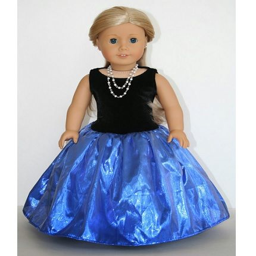
tutorial : fancy party dress for a doll